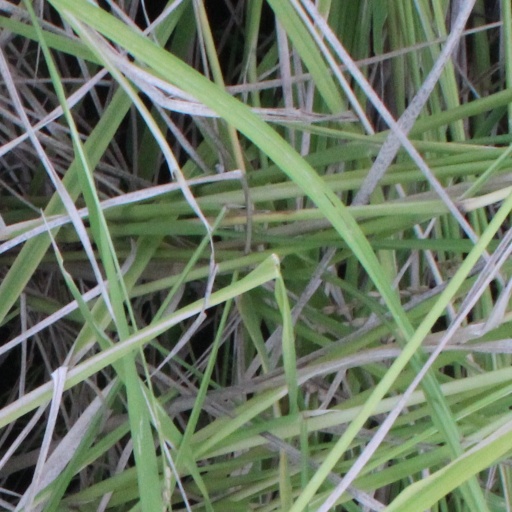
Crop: rice